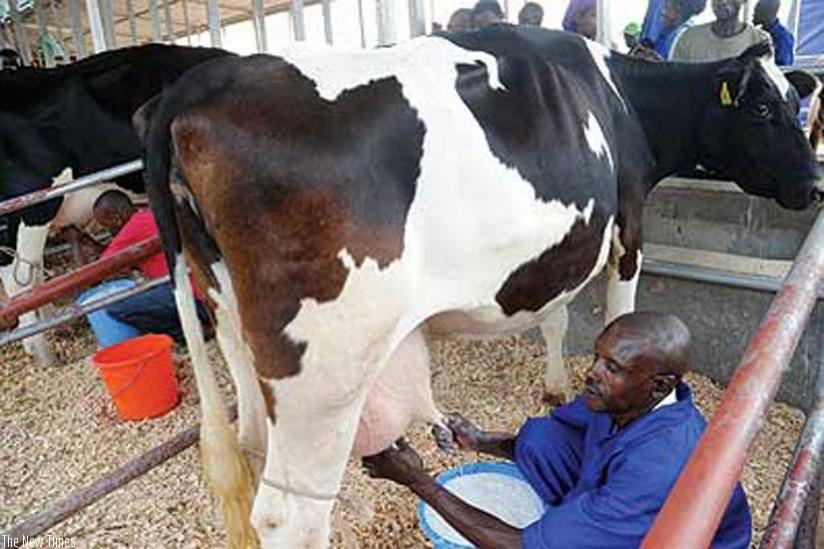
Mwanamke ameketi chini akikamua ng'ombe mweusi na mweupe. Ng'ombe wengine wako karibu na wanakamuliwa. Watu wengine wanamtazama wakishuhudia shughuli hiyo ya kukamua ng'ombe.